Pretty Lights

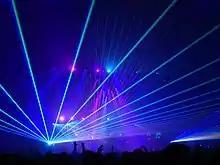
Pretty Lights at the Aragon Ballroom in November 2013

Smith's music relies heavily on digital sampling and crosses many genres, forming a combination of "glitchy hip-hop beats, buzzing synth lines, and vintage funk and soul samples". Pretty Lights's sound is generated by manipulating samples and organic beats using the Novation X-Station, Monome and the Akai MPD32. Smith uses these digital controllers to program the music production software Ableton Live 8. When performing live, Smith uses two Macbook Pros running Ableton Live 8 and two Akai MPD32s. Smith usually considers his music as "Electro Hip-Hop Soul", a mix between elements of electronic based music, and beats from hip-hop and soul music.